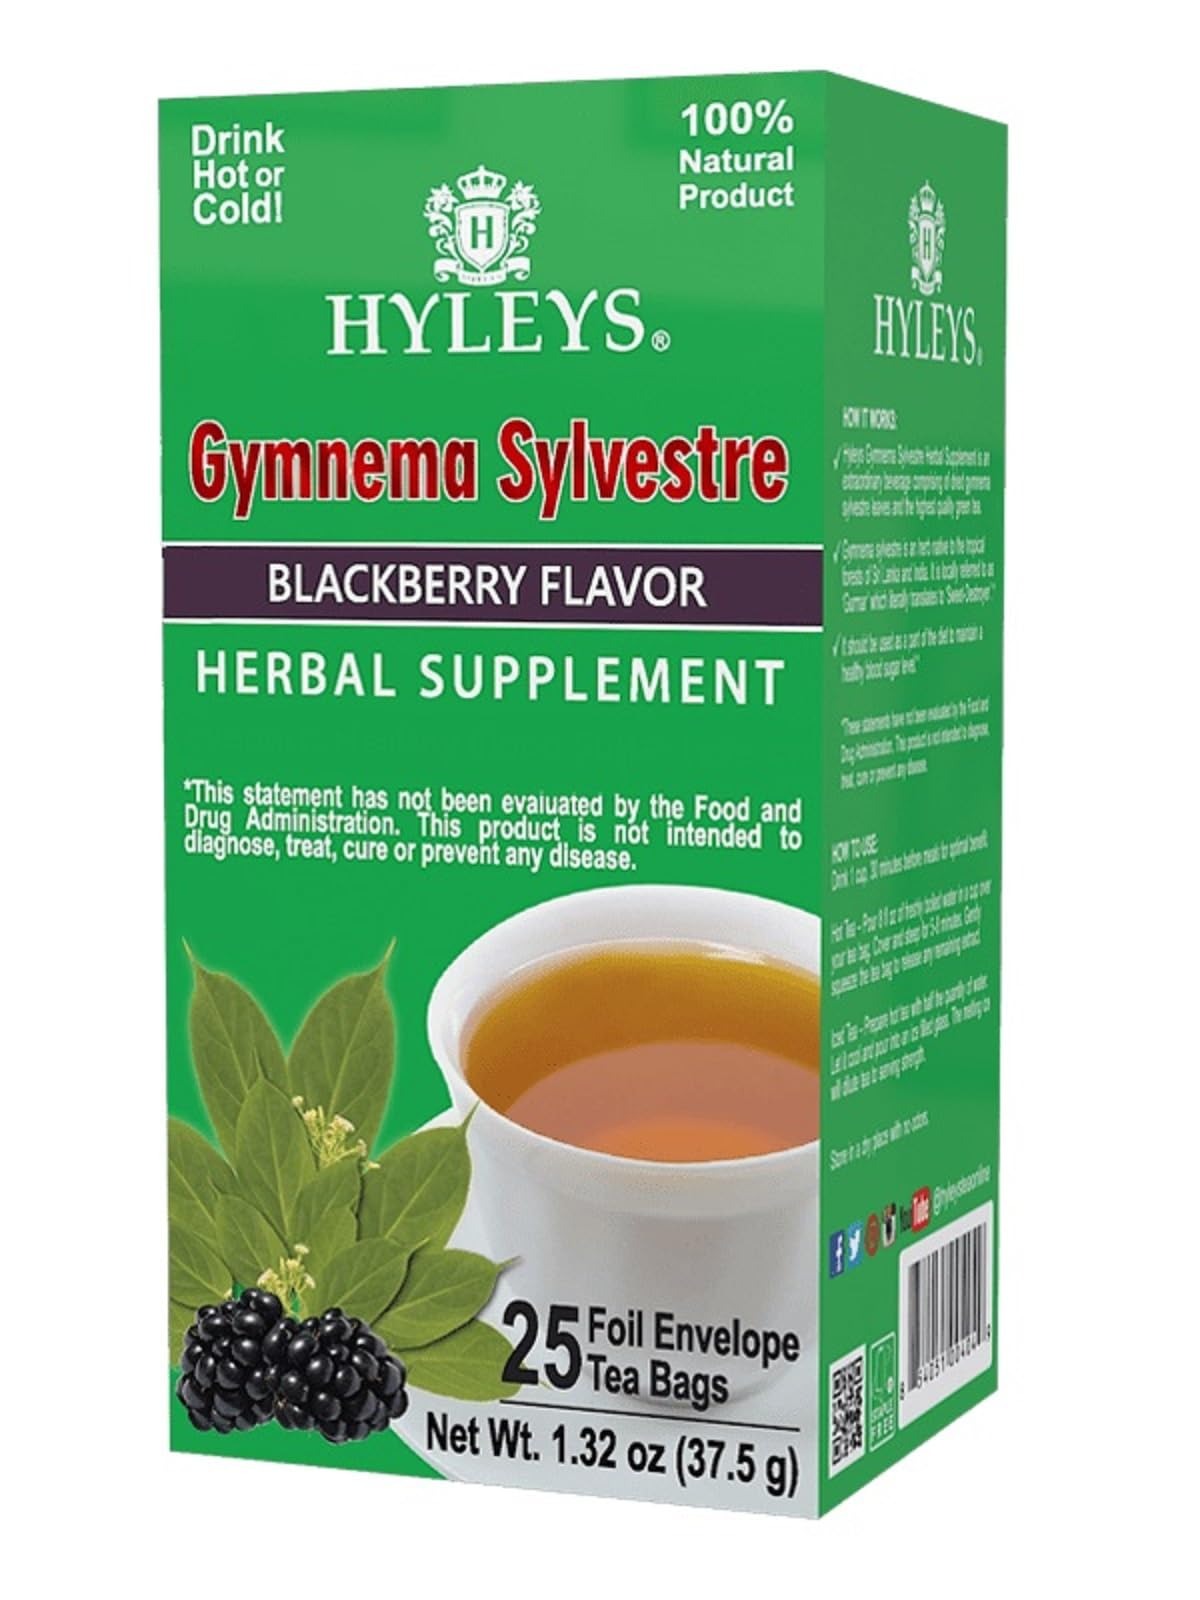
Item Name: Hyleys Gymnema Sylvestre with Green Tea - Blackberry Flavor - 25 Tea Bags - Herbal Supplement Gurmar Tea
Bullet Point 1: Unique Herbal Blend: Combines the benefits of Green Tea with Gymnema Sylvestre leaves, creating a harmonious herbal supplement in each tea bag.
Bullet Point 2: Refreshing Blackberry Flavor: Infused with natural blackberry flavor, this tea offers a delightful and refreshing taste, perfect for any time of the day.
Bullet Point 3: Supports General Wellbeing: Designed to contribute to your overall wellness routine, this tea is an excellent addition to a balanced lifestyle.
Bullet Point 4: Convenient and Easy to Use: Comes in a pack of 25 tea bags, making it easy to enjoy a cup of this flavorful and beneficial tea at home, work, or on the go.
Bullet Point 5: Natural Ingredients: Made with high-quality, natural ingredients, ensuring a pure and enjoyable tea experience without any artificial additives.
Value: 25.0
Unit: Count

Price: 10.01